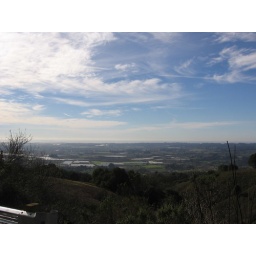
coming over the mountains down to the coast